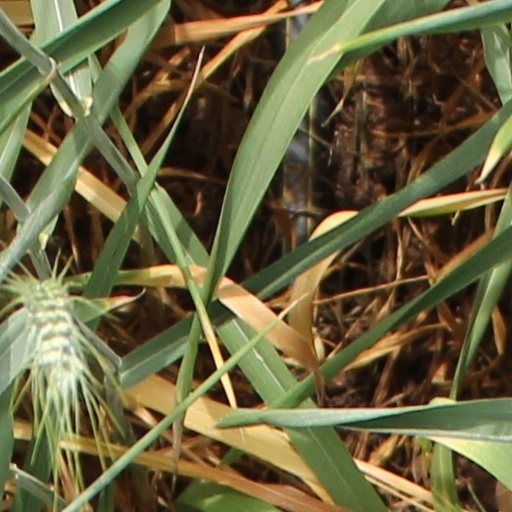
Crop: wheat